Gilbert Thomas Carter

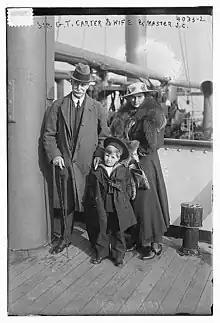
Gilbert Thomas Carter, Gertrude Codman Parker and John Codman Carter, 1916

Sir Gilbert Thomas Carter (also Gilbert-Carter) (14 January 1848 – 18 January 1927) was an administrative officer in the Royal Navy and a colonial official for the British Empire.